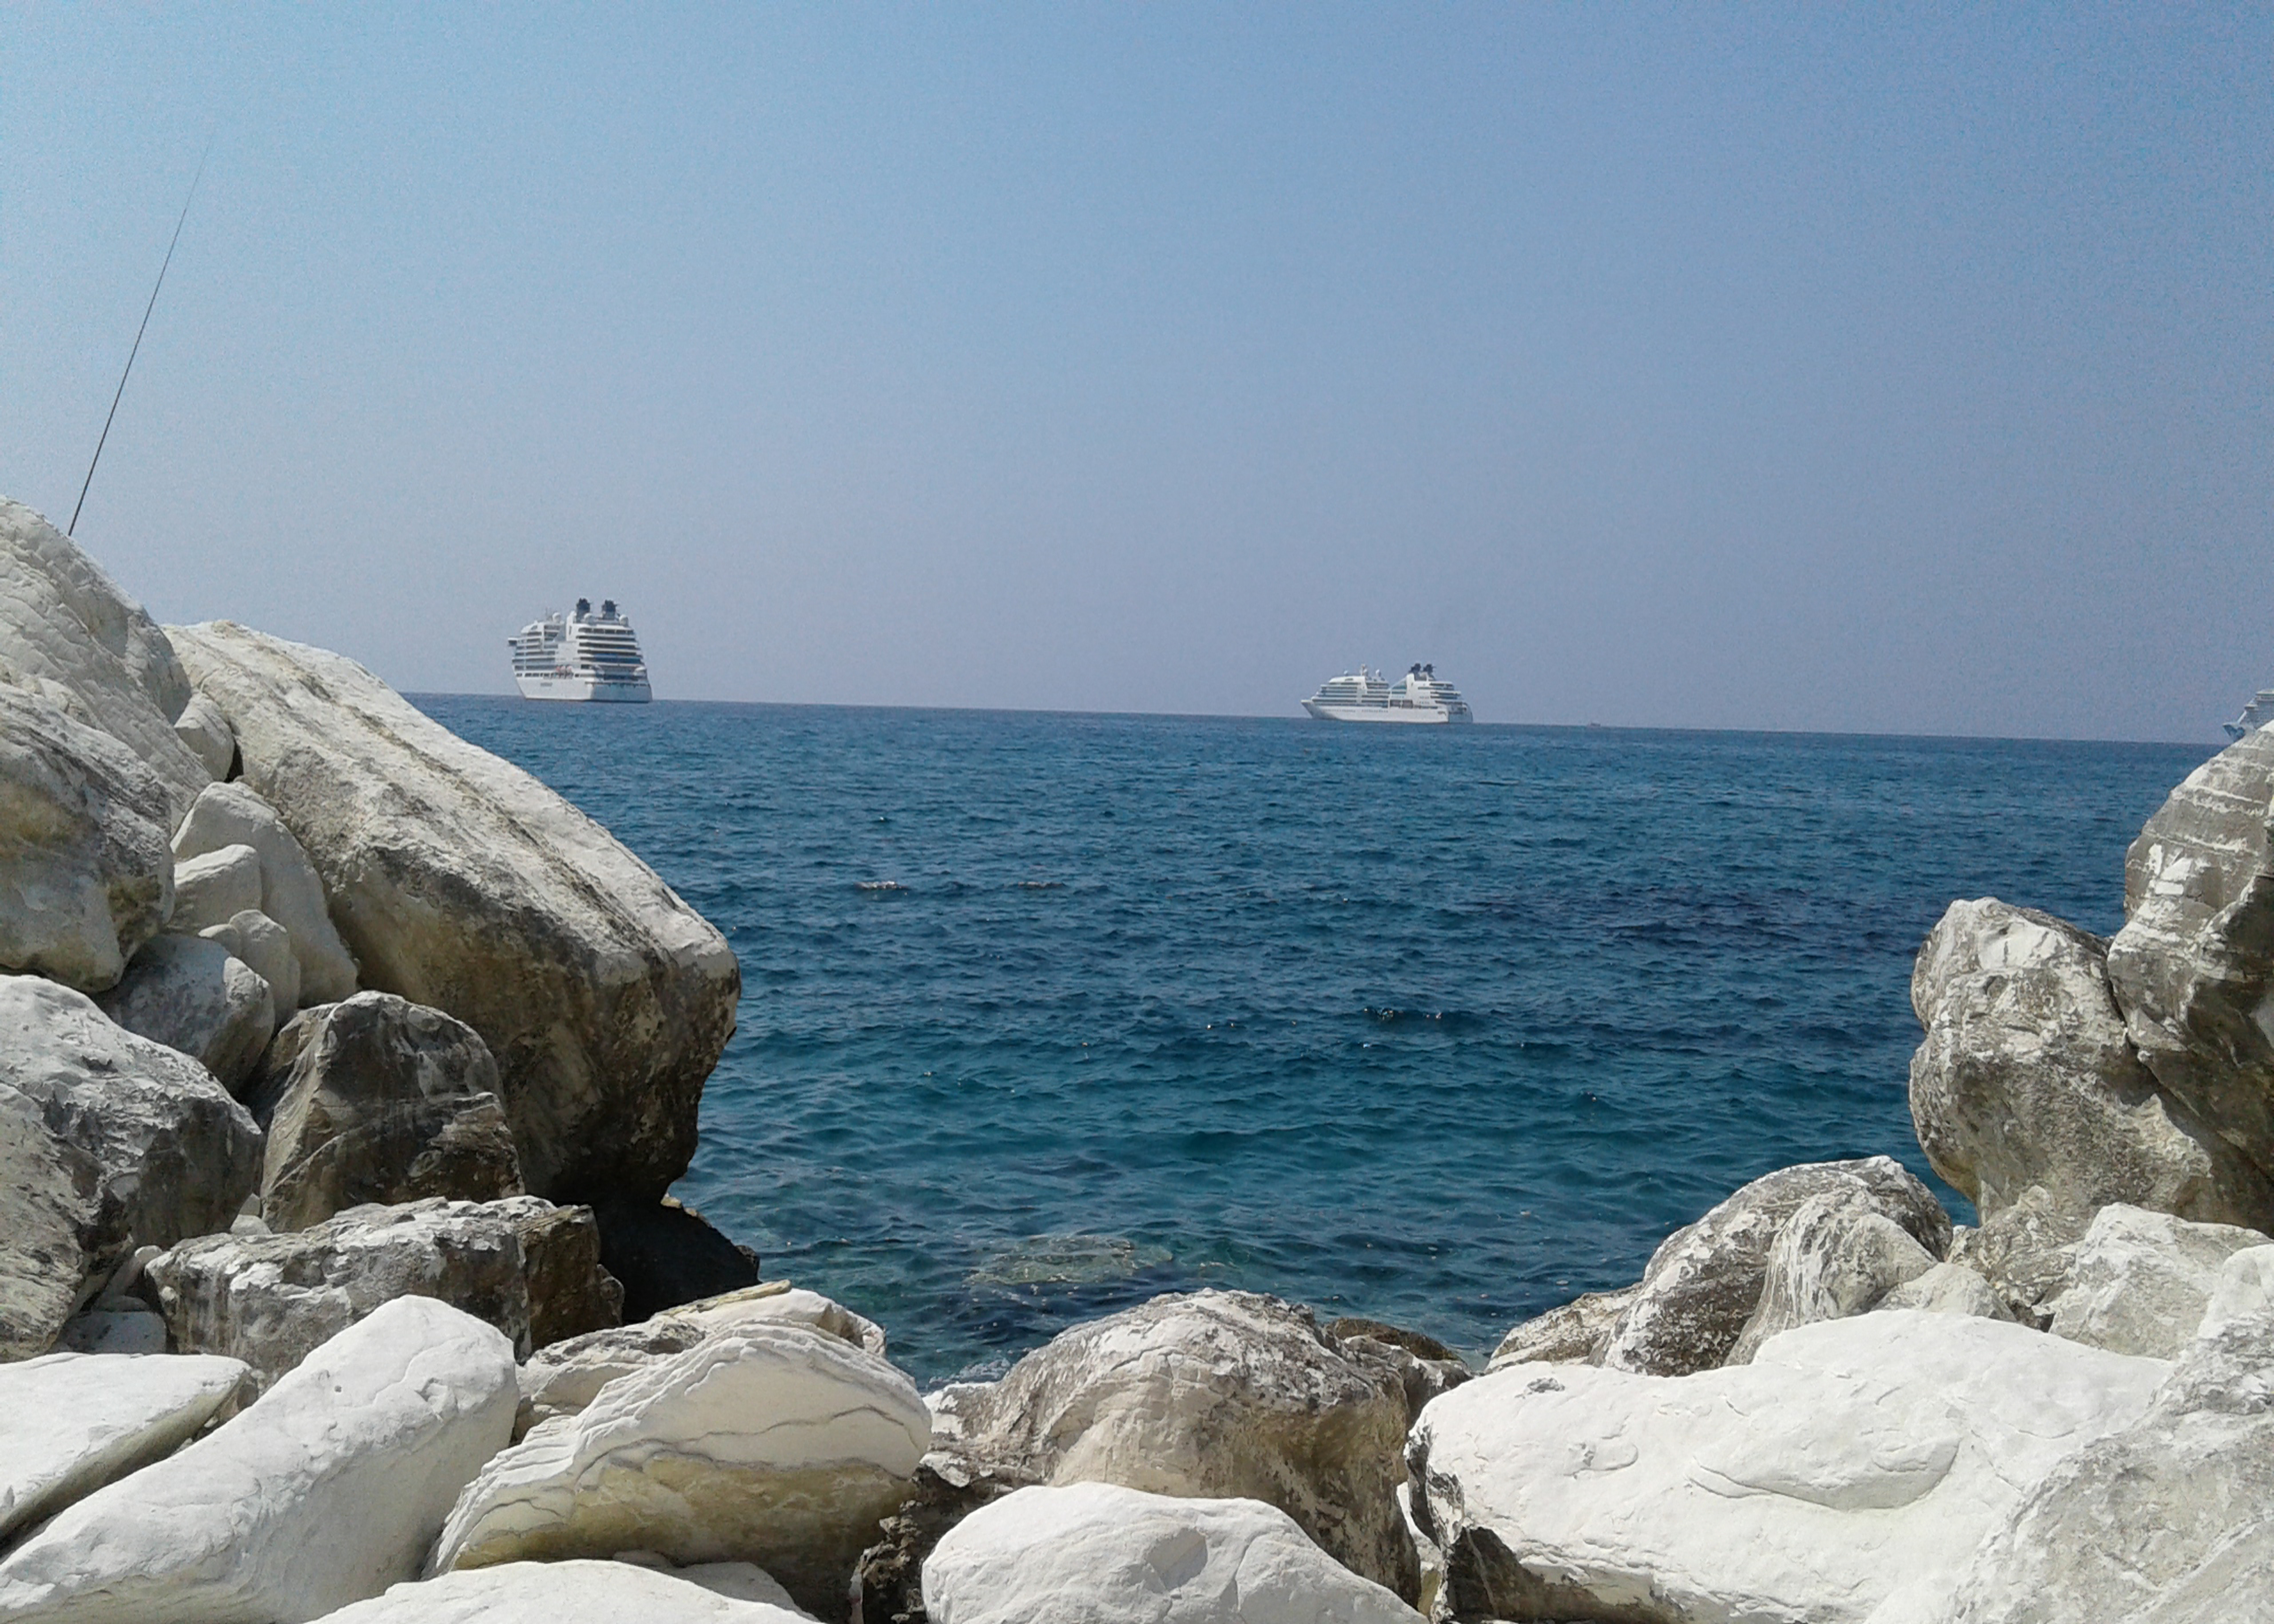
sky, sea, rocks, boat, water, azure, watercraft, body of water, coastal and oceanic landforms, bedrock, vehicle, horizon, beach, headland, ship, formation, calm, klippe, wood, plant, shore, wind wave, island, cape, ocean, coast, landscape, sound, bay, rock, tree, wave, tourism, tropics, cliff, lake, inlet, skerry, promontory, outcrop, art, naval architecture, bight, water transportation